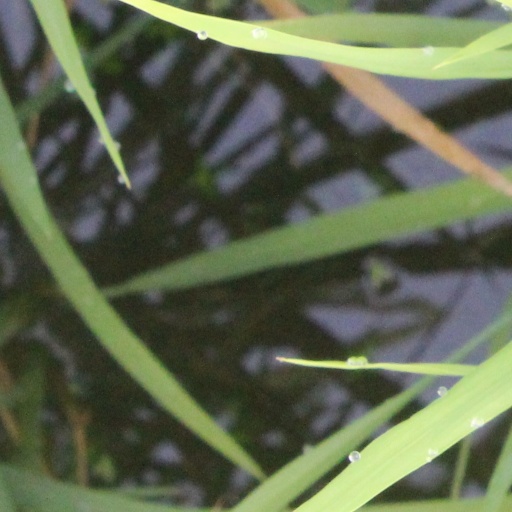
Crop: rice